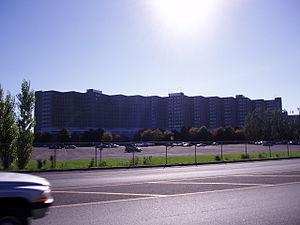
Saint-Jean-sur-Richelieu est une ville du Québec, au Canada, située dans la MRC du Haut-Richelieu en Montérégie.
Jean Victor Allard est un militaire canadien. Il fut le premier Canadien français à devenir chef d'état-major de la défense, la plus haute position des Forces armées canadiennes, à partir de 1965. Il occupait d'ailleurs ce poste lors de l'unification des Forces armées canadiennes en 1968. Il fut également le premier Canadien français à atteindre le grade de général.